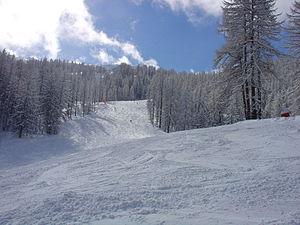
Piste du clos d'aval à Puy-Saint-Vincent
Puy-Saint-Vincent est une commune française située dans le département des Hautes-Alpes en région Provence-Alpes-Côte d'Azur.